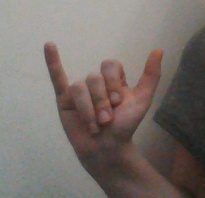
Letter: ya